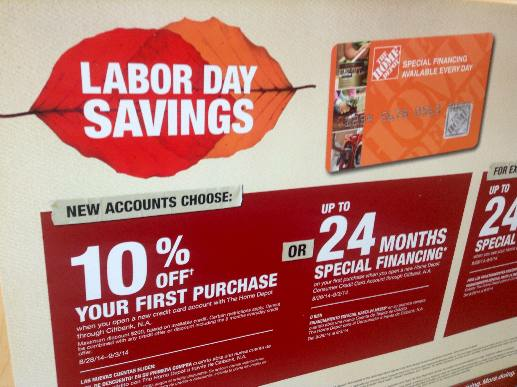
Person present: No